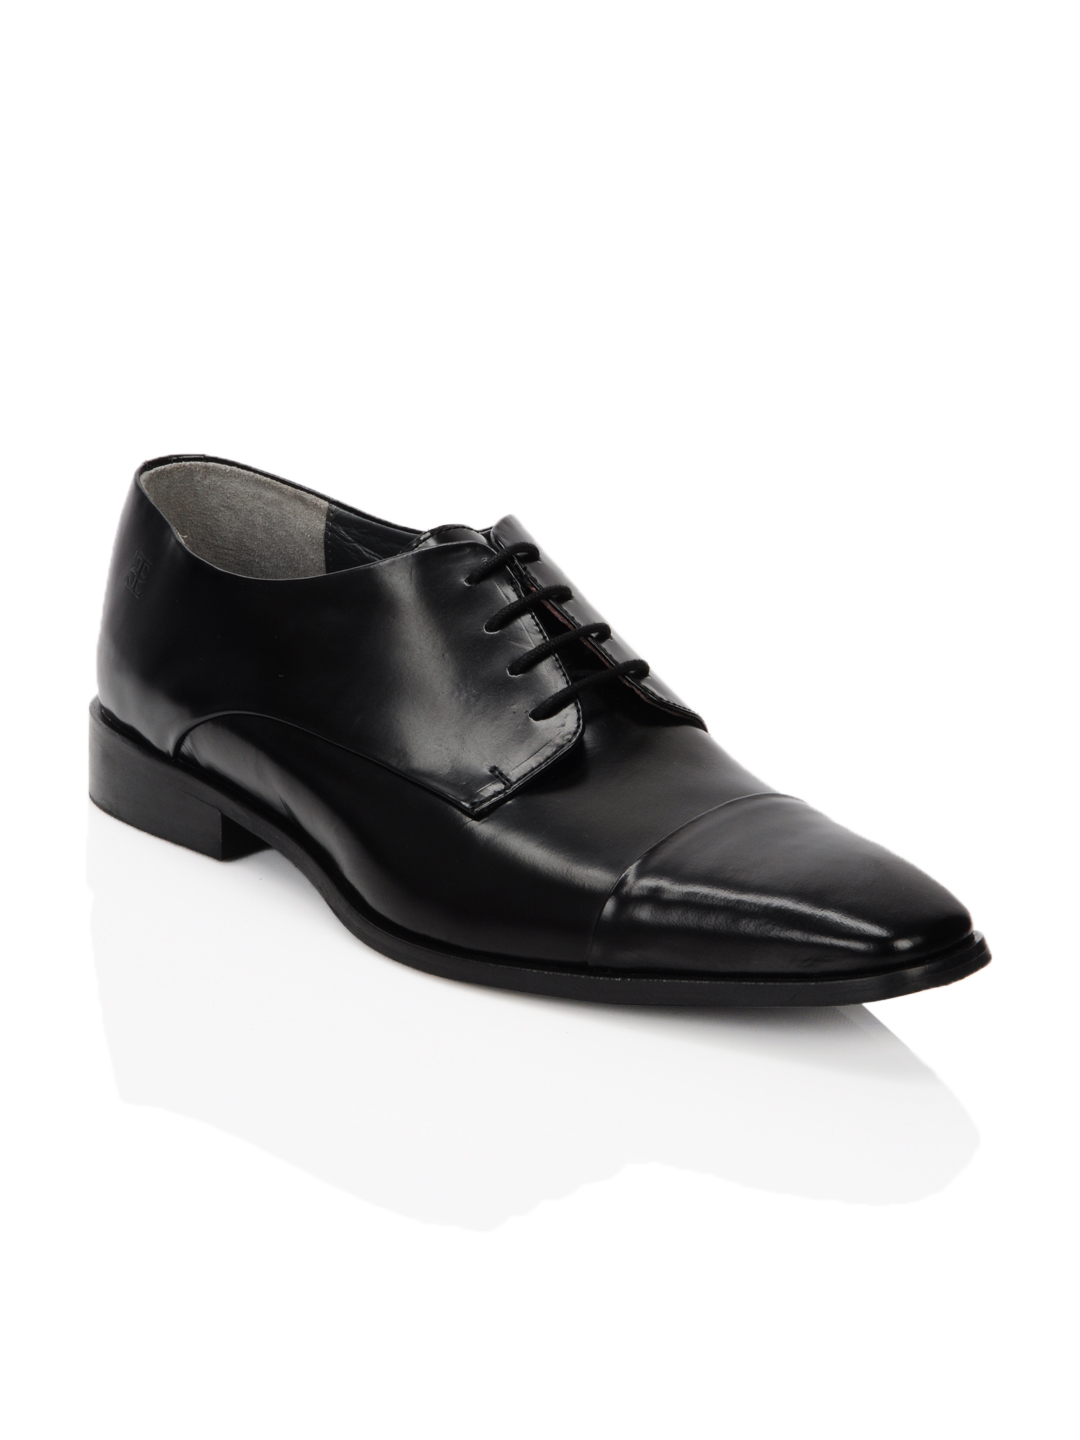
Enroute Men Black Formal Shoes
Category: Footwear / Shoes / Formal Shoes
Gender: Men
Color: Black
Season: Summer 2012
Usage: Formal